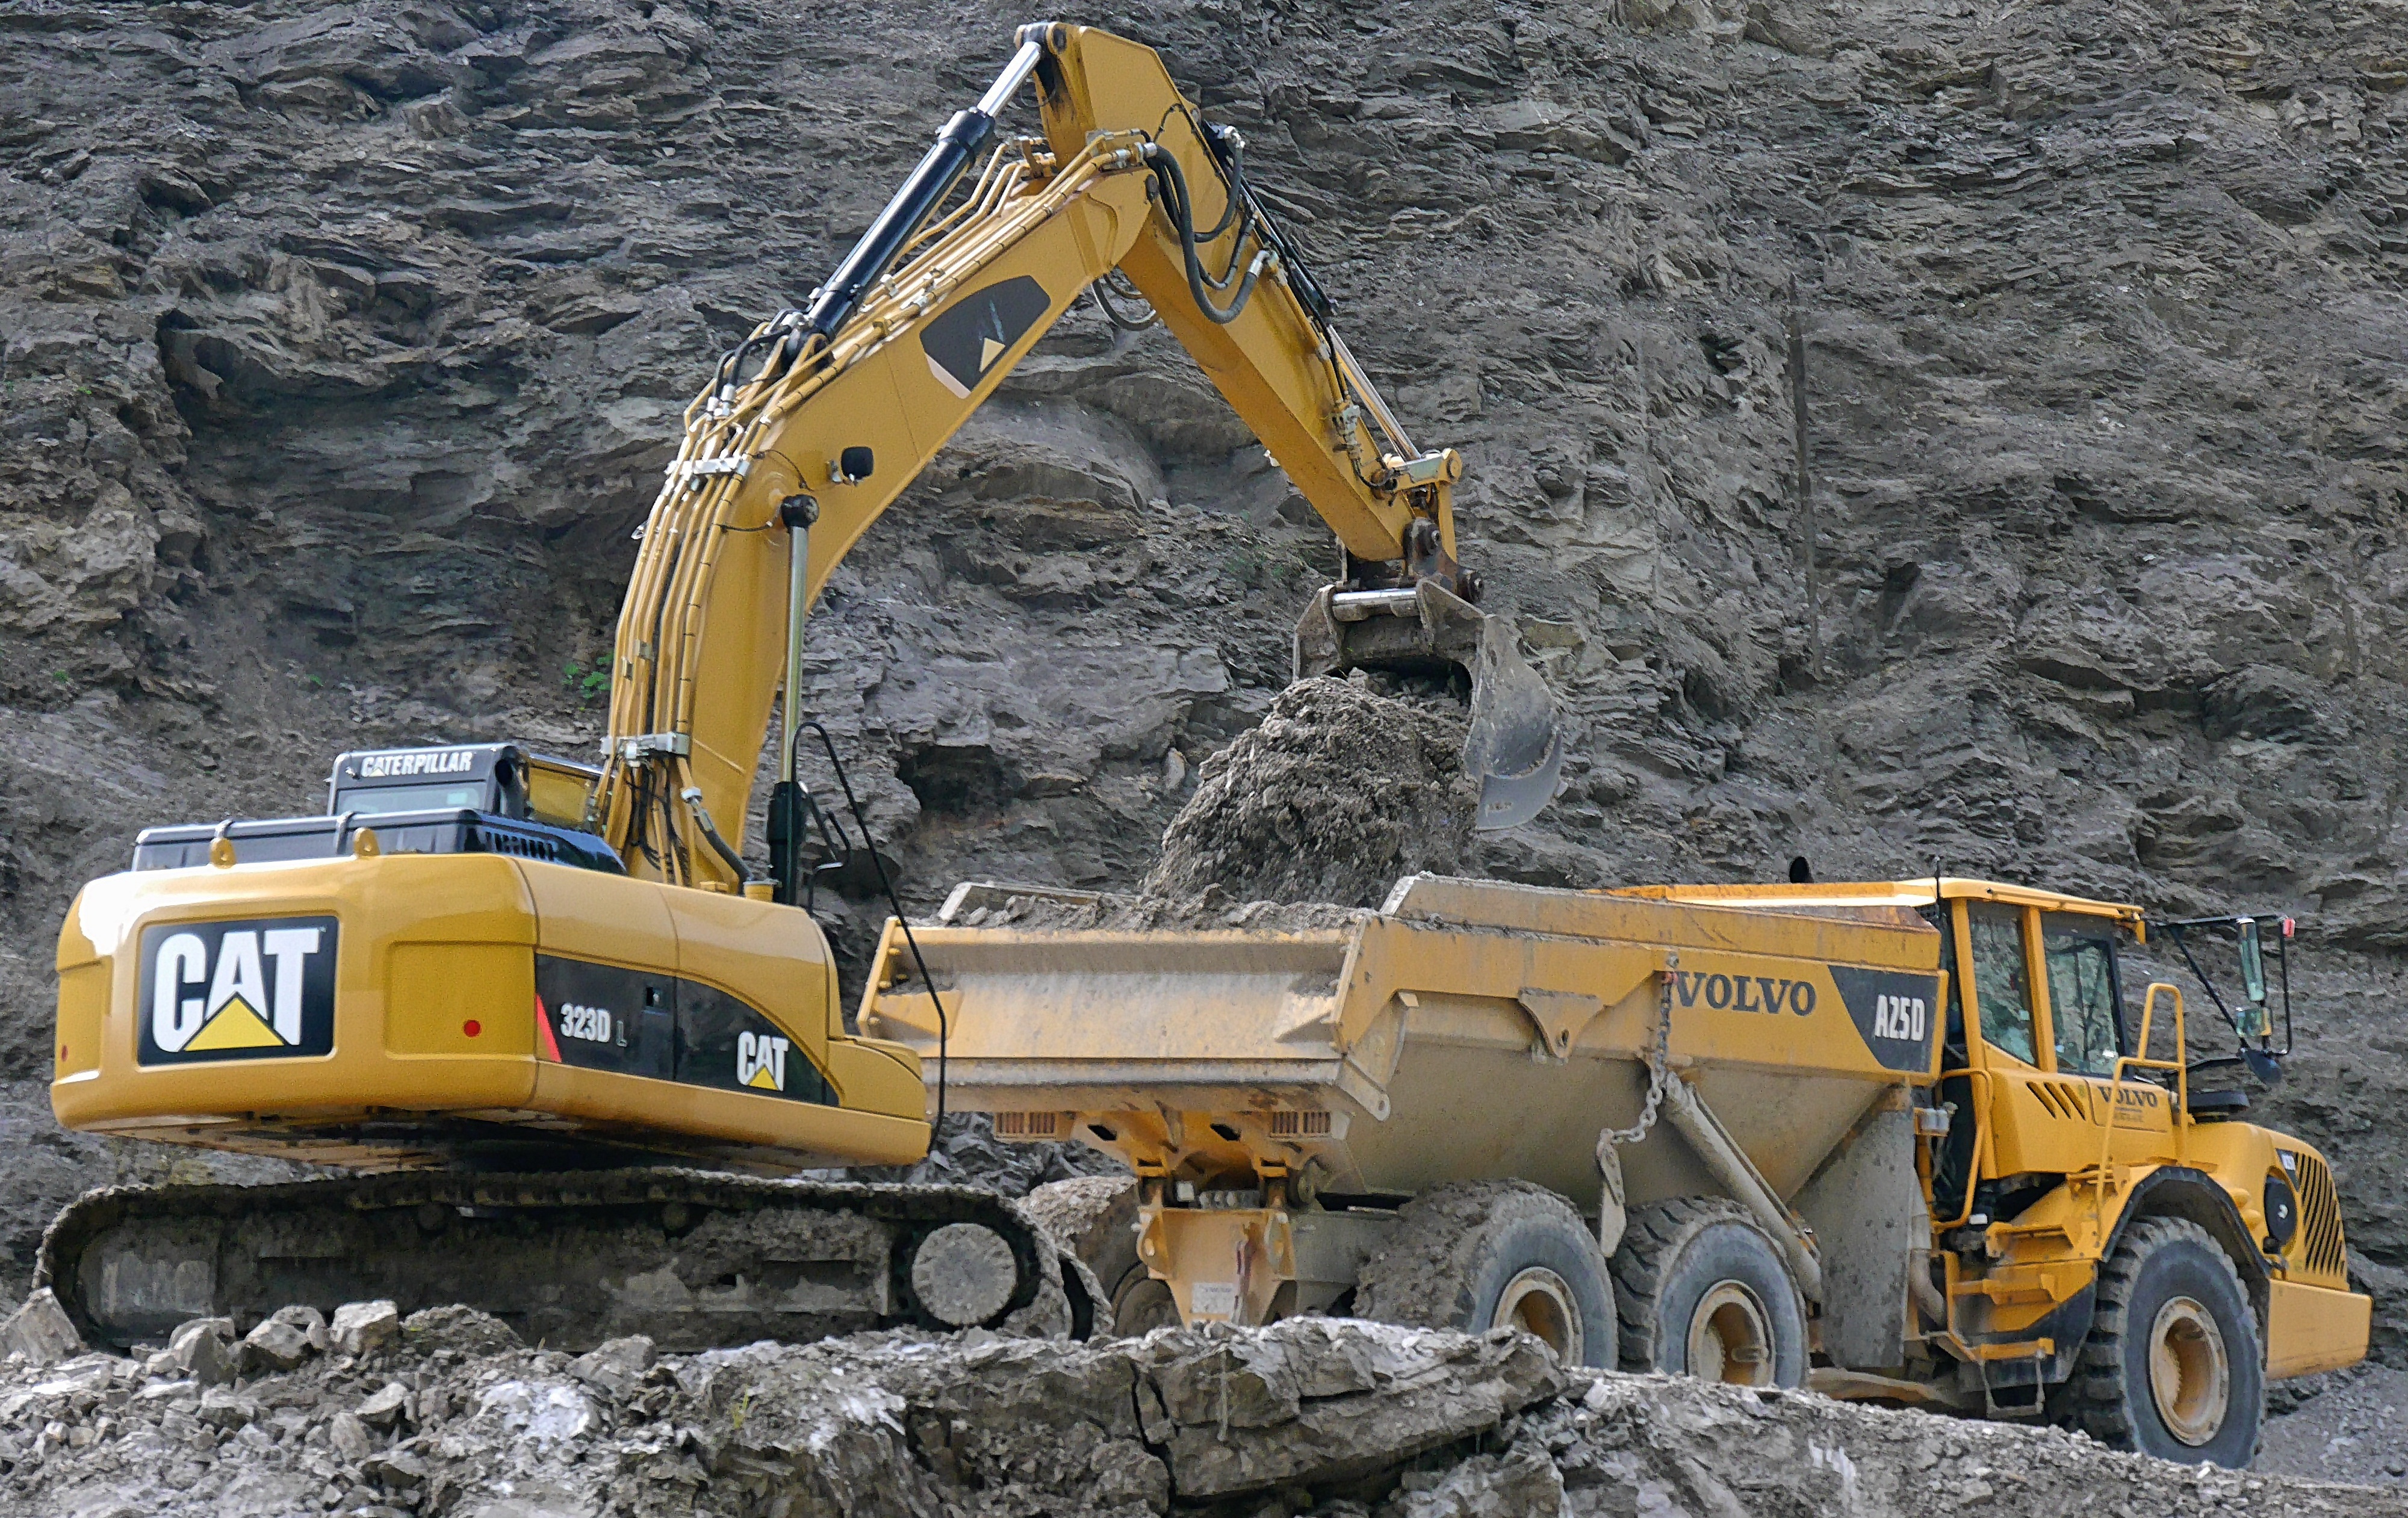
asphalt, truck, vehicle, soil, auto, bulldozer, demolition, excavators, quarry, vice, commercial vehicle, construction equipment